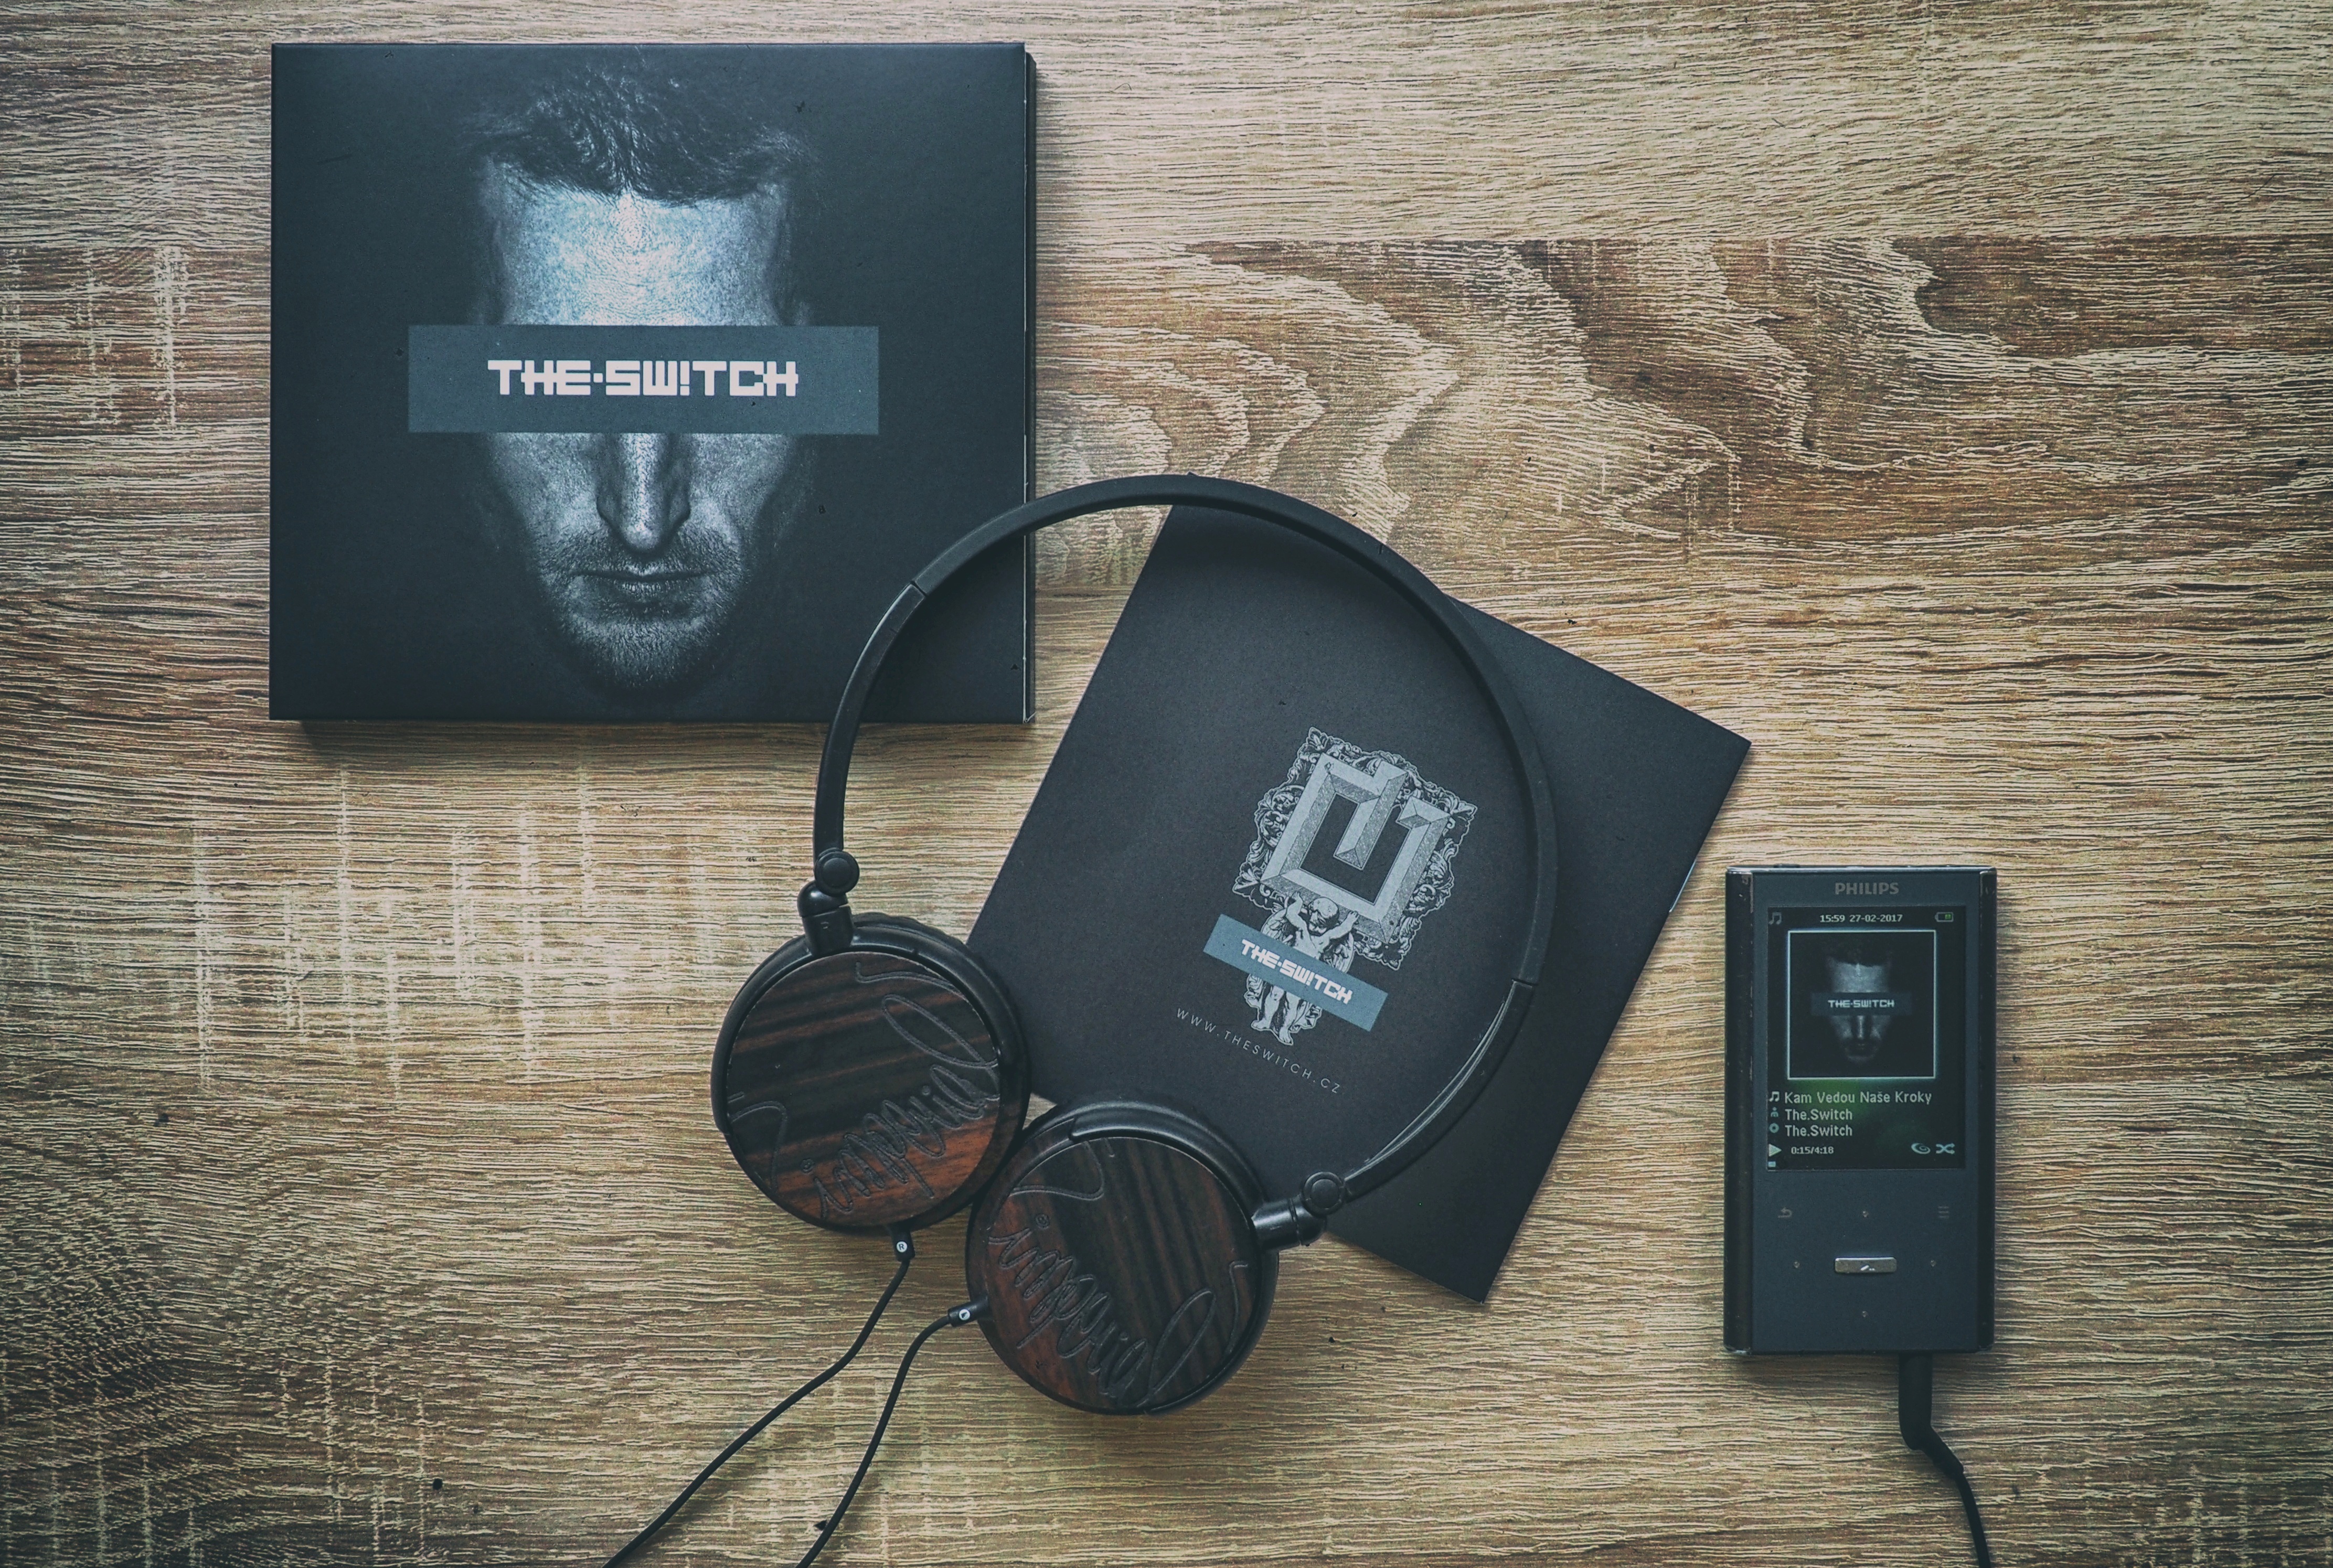
table, music, wood, technology, texture, gadget, black, player, electronics, audio, headphones, collage, music player, audio equipment, electronic device, personal computer hardware